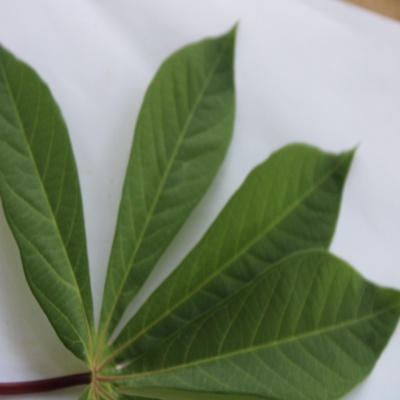
Crop: Cassava
Condition: healthy